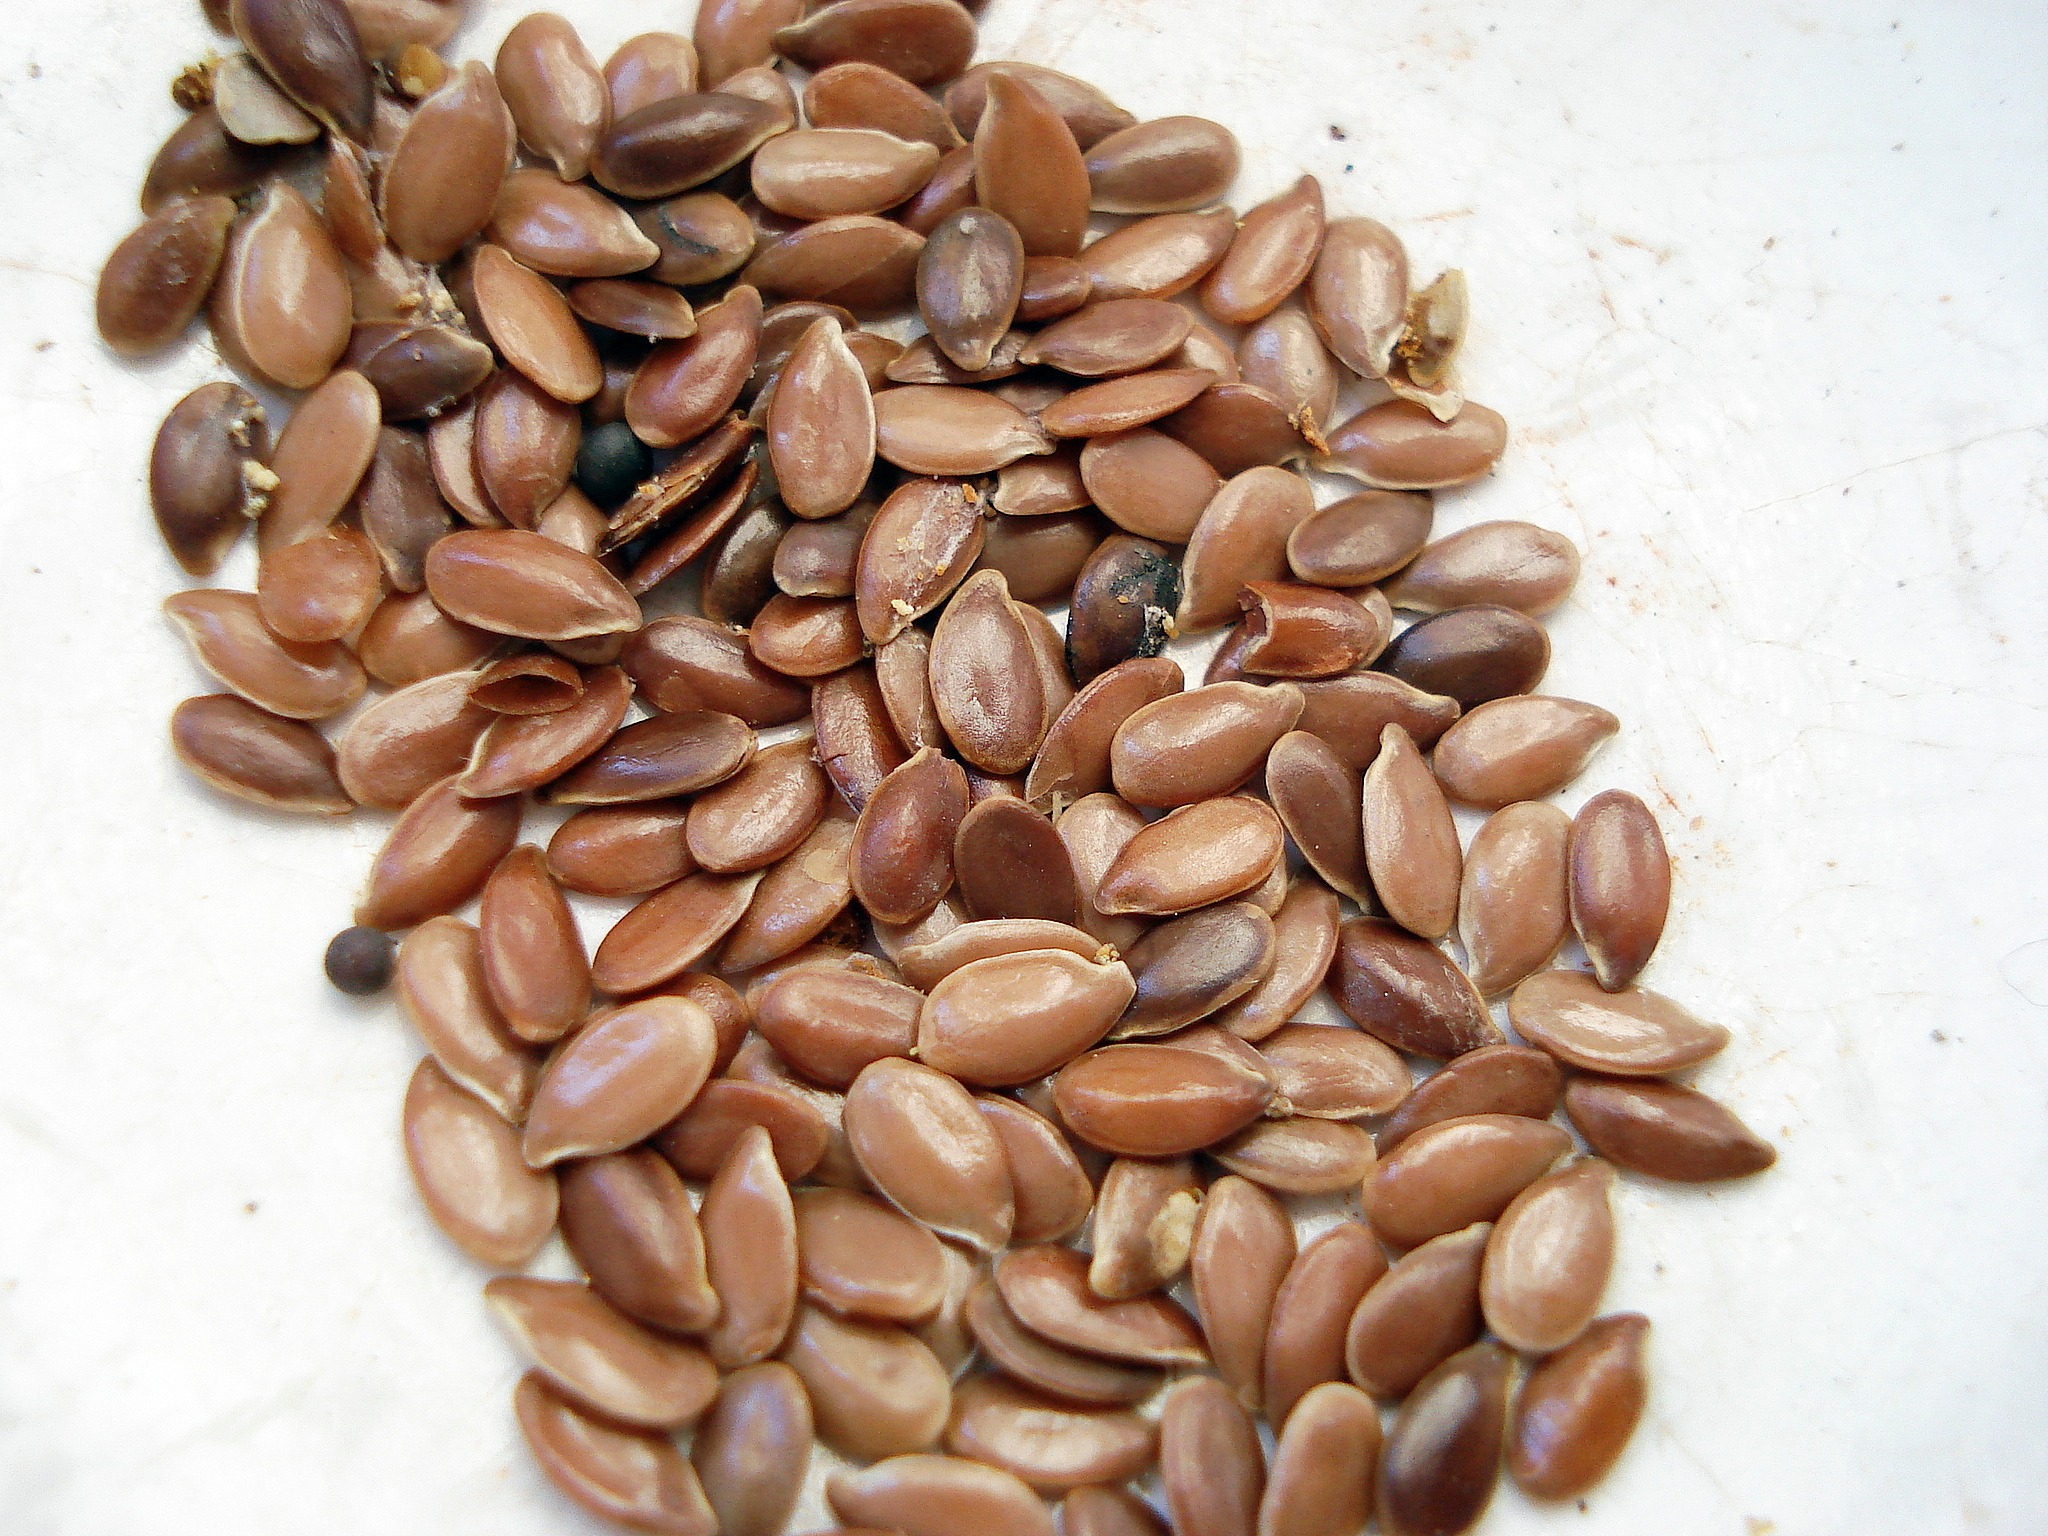
plant, seed, food, produce, vegetable, crop, linen, vegetarian food, flowering plant, sunflower seed, grass family, land plant, nuts seeds, mucilage